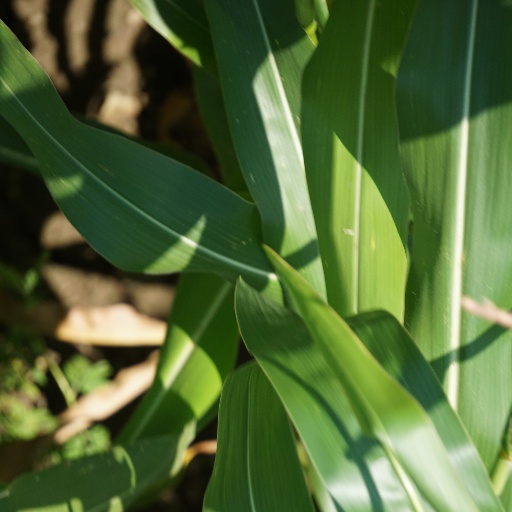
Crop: maize; corn